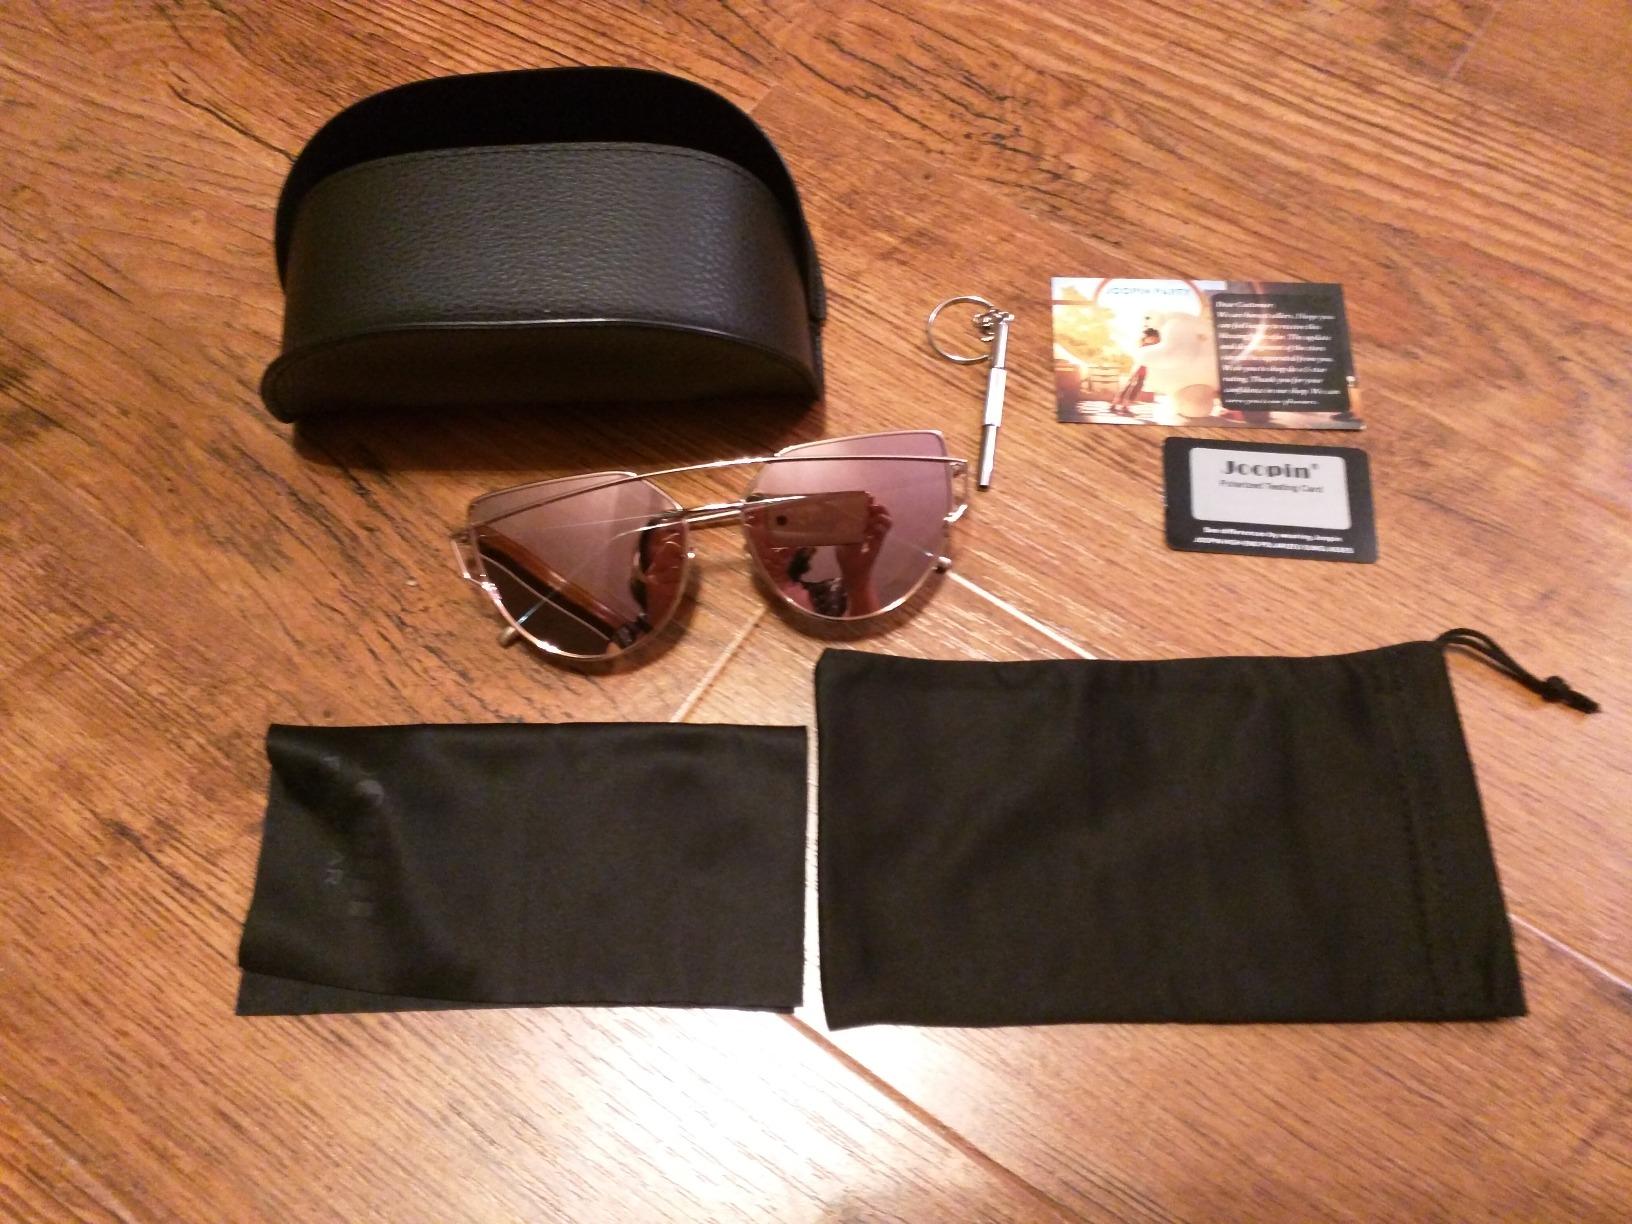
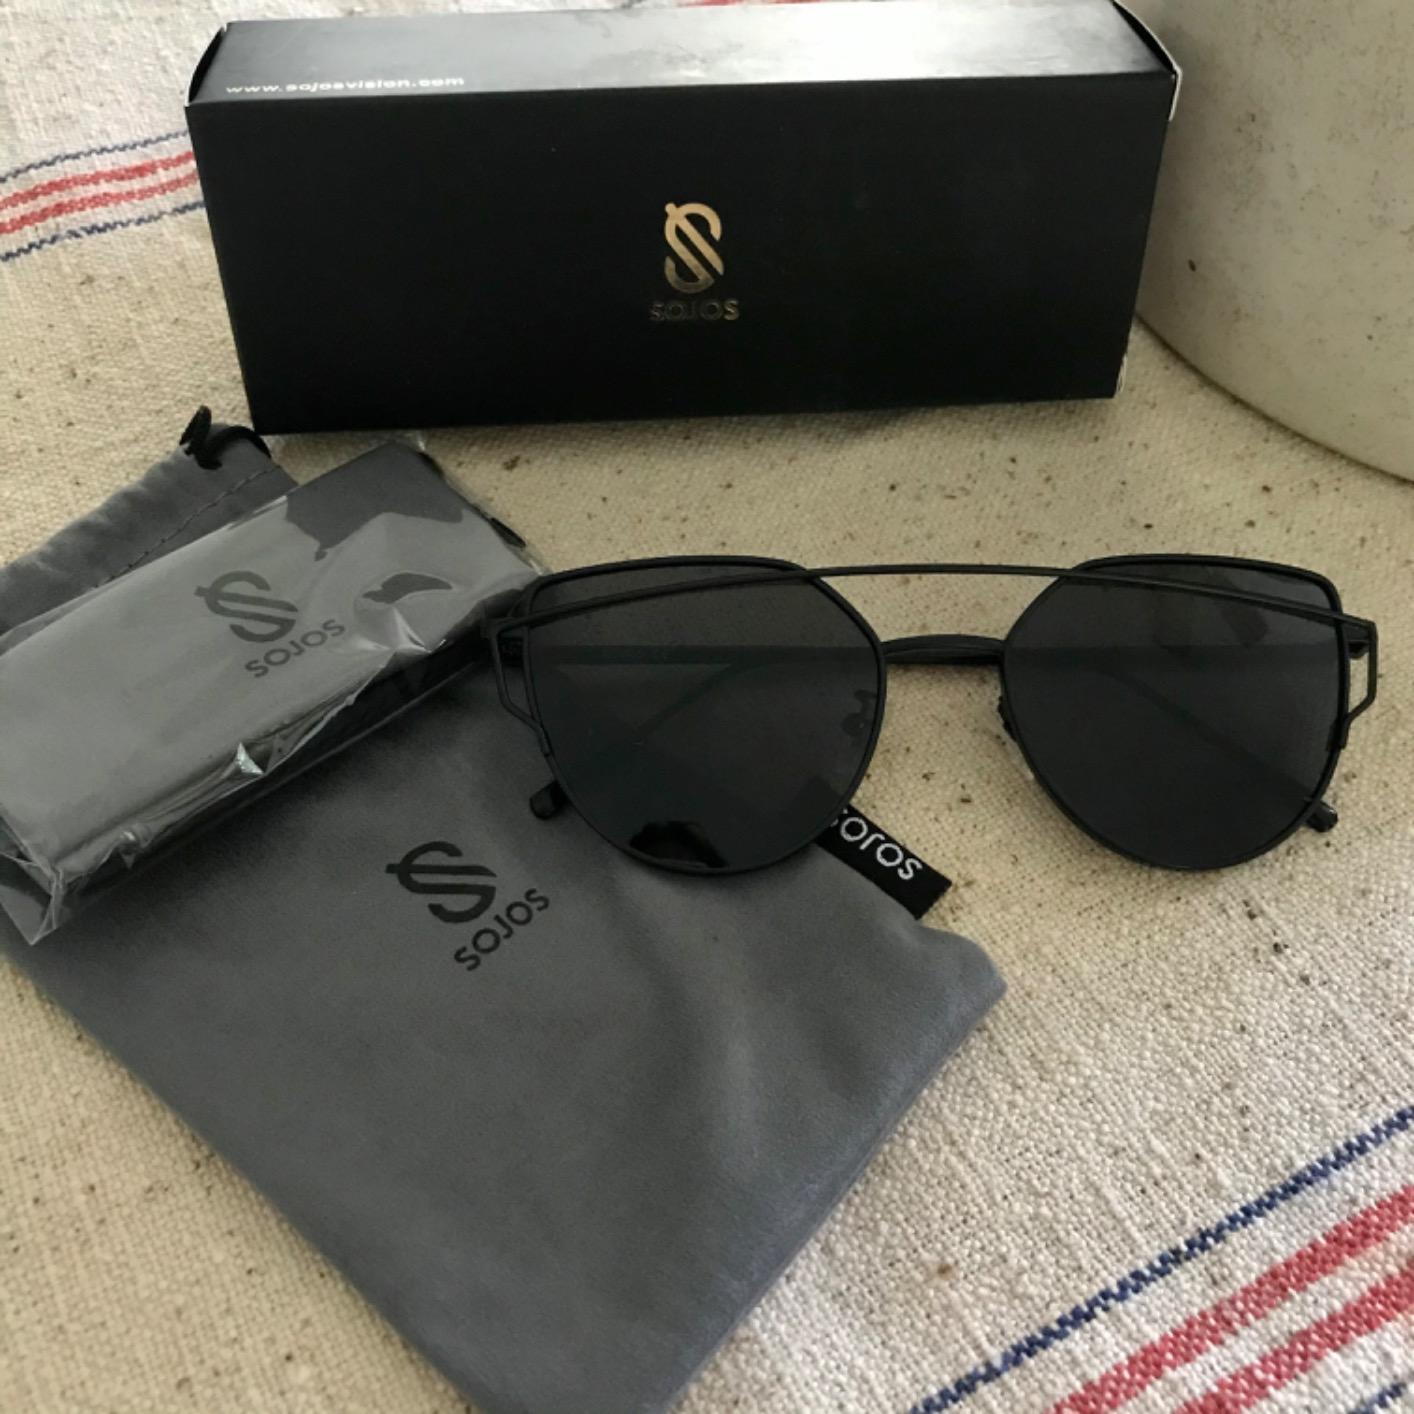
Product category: accessories_sunglasses
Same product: no